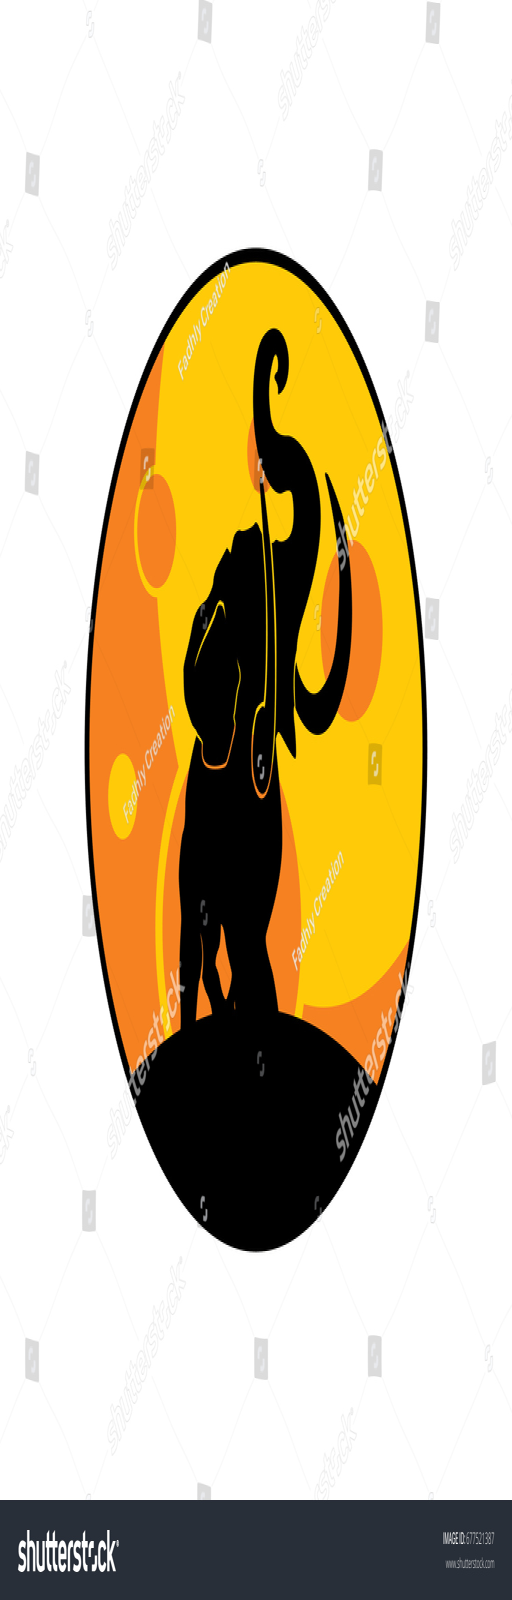
elephant at the full moon .